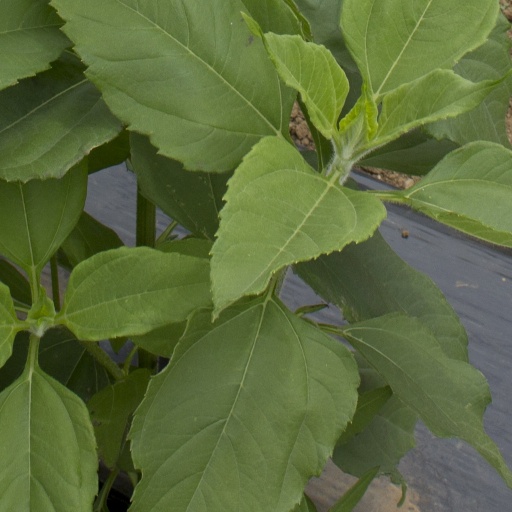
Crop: Jerusalem artichoke